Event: Nepal Earthquake
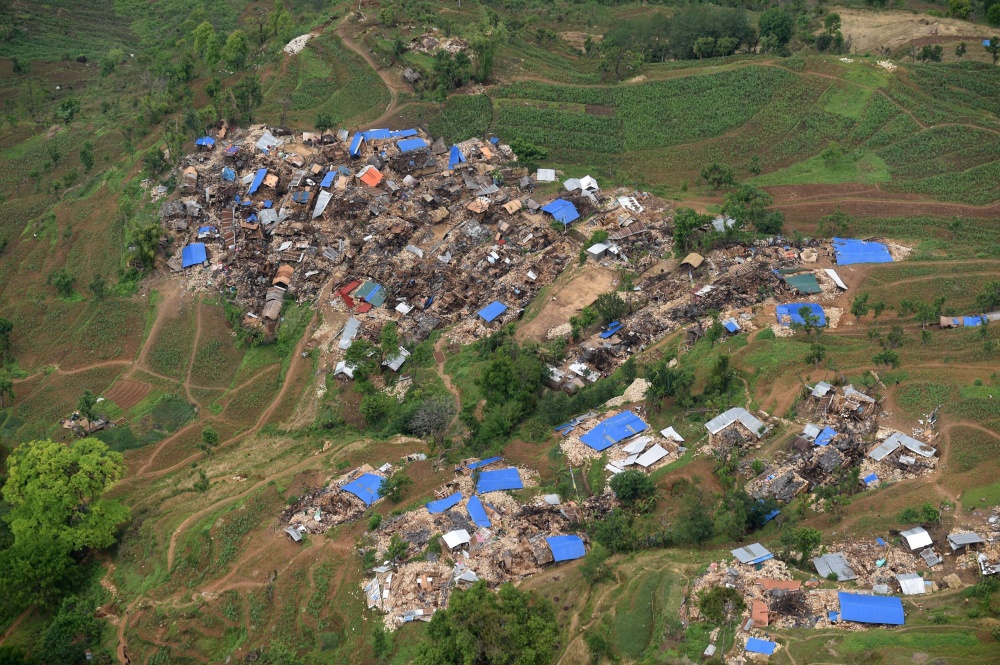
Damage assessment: damage